Al Wakrah (municipality)

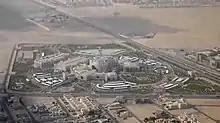
Aerial view of Al Wakrah Hospital in 2014.

According to the 2015 government census, there were 4 registered healthcare facilities in the municipality. Primary healthcare centers are located in Al Wakrah City and Al Thumama. Al Wakrah Hospital was established in 2012 and serves the southern region of the country. It is based in Al Wakrah City and is the largest hospital building in Qatar.